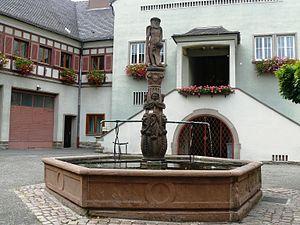
Fontaine de l'homme sauvage (1560) à Ammerschwihr (Haut-Rhin)
Ammerschwihr [aməʁʃviʁ] est une commune française située dans le département du Haut-Rhin, en région Grand Est.
Ce tableau présente la liste de tous les monuments historiques de Ammerschwihr, classés ou inscrits.
Cet article recense les œuvres d'art dans l'espace public du Haut-Rhin, en France.